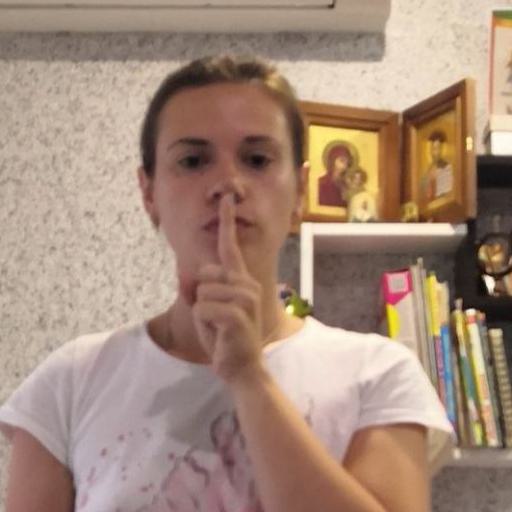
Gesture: mute